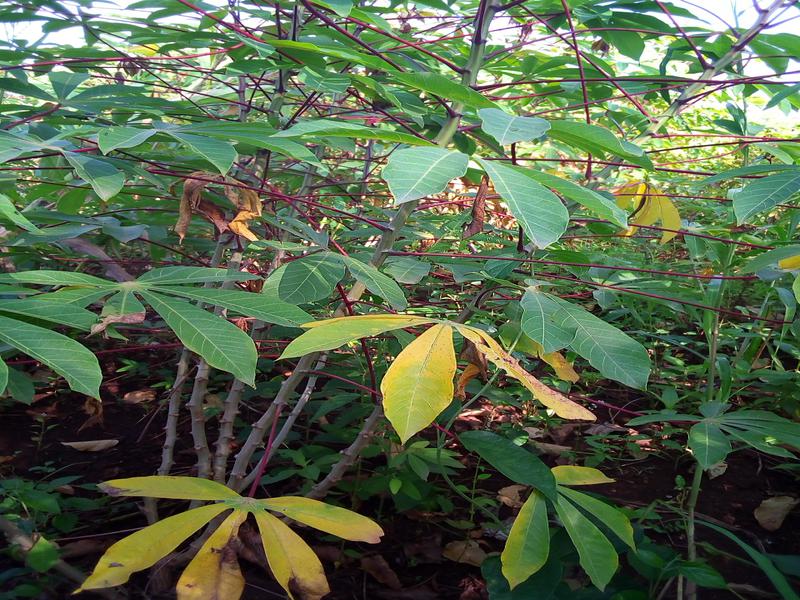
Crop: cassava
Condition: bacterial_blight